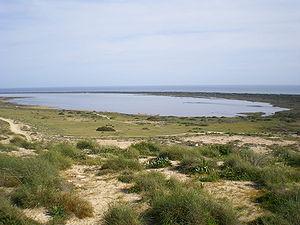
Cet article recense les zones humides de l'Espagne concernées par la convention de Ramsar.